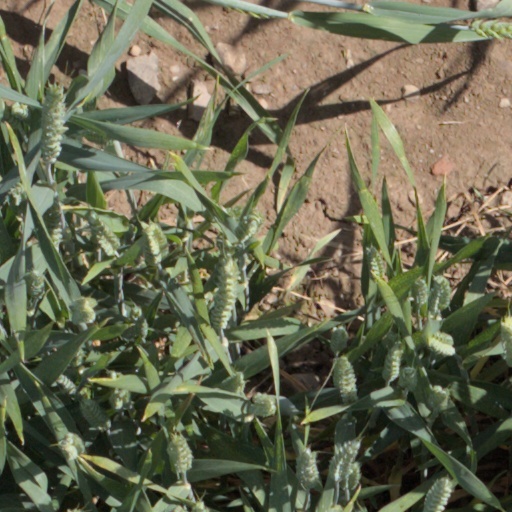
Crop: wheat